Project 86

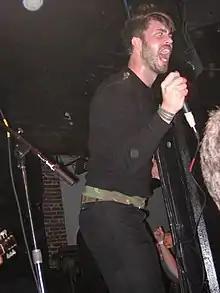

In mid-2003 the band parted ways with Atlantic and their management team. The departure from Atlantic, in particular, was a big disappointment for the band. "All of the hype about our future successes turned out to be just that – hype, " said Schwab in an interview, "We did not go platinum [...] the record fell short of expectations and did not come close to the impact of our previous effort." Project 86 then started an independent label called "Team Black Recordings". Work began on a new album after Hyde was convinced to produce again. Their fourth album, "Songs to Burn Your Bridges By", was made available exclusively on their website in Fall 2003.